Duckterath station

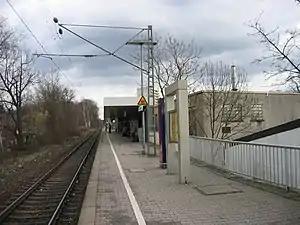

Duckterath station is a station in the city of Bergisch Gladbach in the German state of North Rhine-Westphalia, on the Sülz Valley Railway. It is served by S-Bahn line S 11, operated at 20-minute intervals.